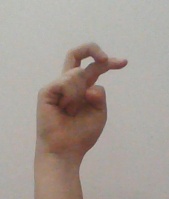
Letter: zay